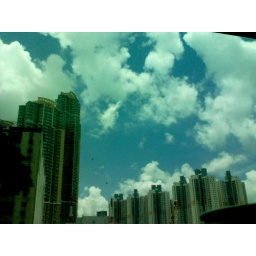
prefect sky but in office